Miamisburg, Ohio

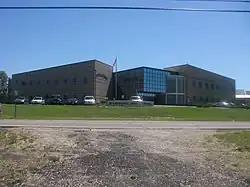
Miamisburg High School

Motoman, Verso Corporation and Dayton Superior are headquartered in Miamisburg.